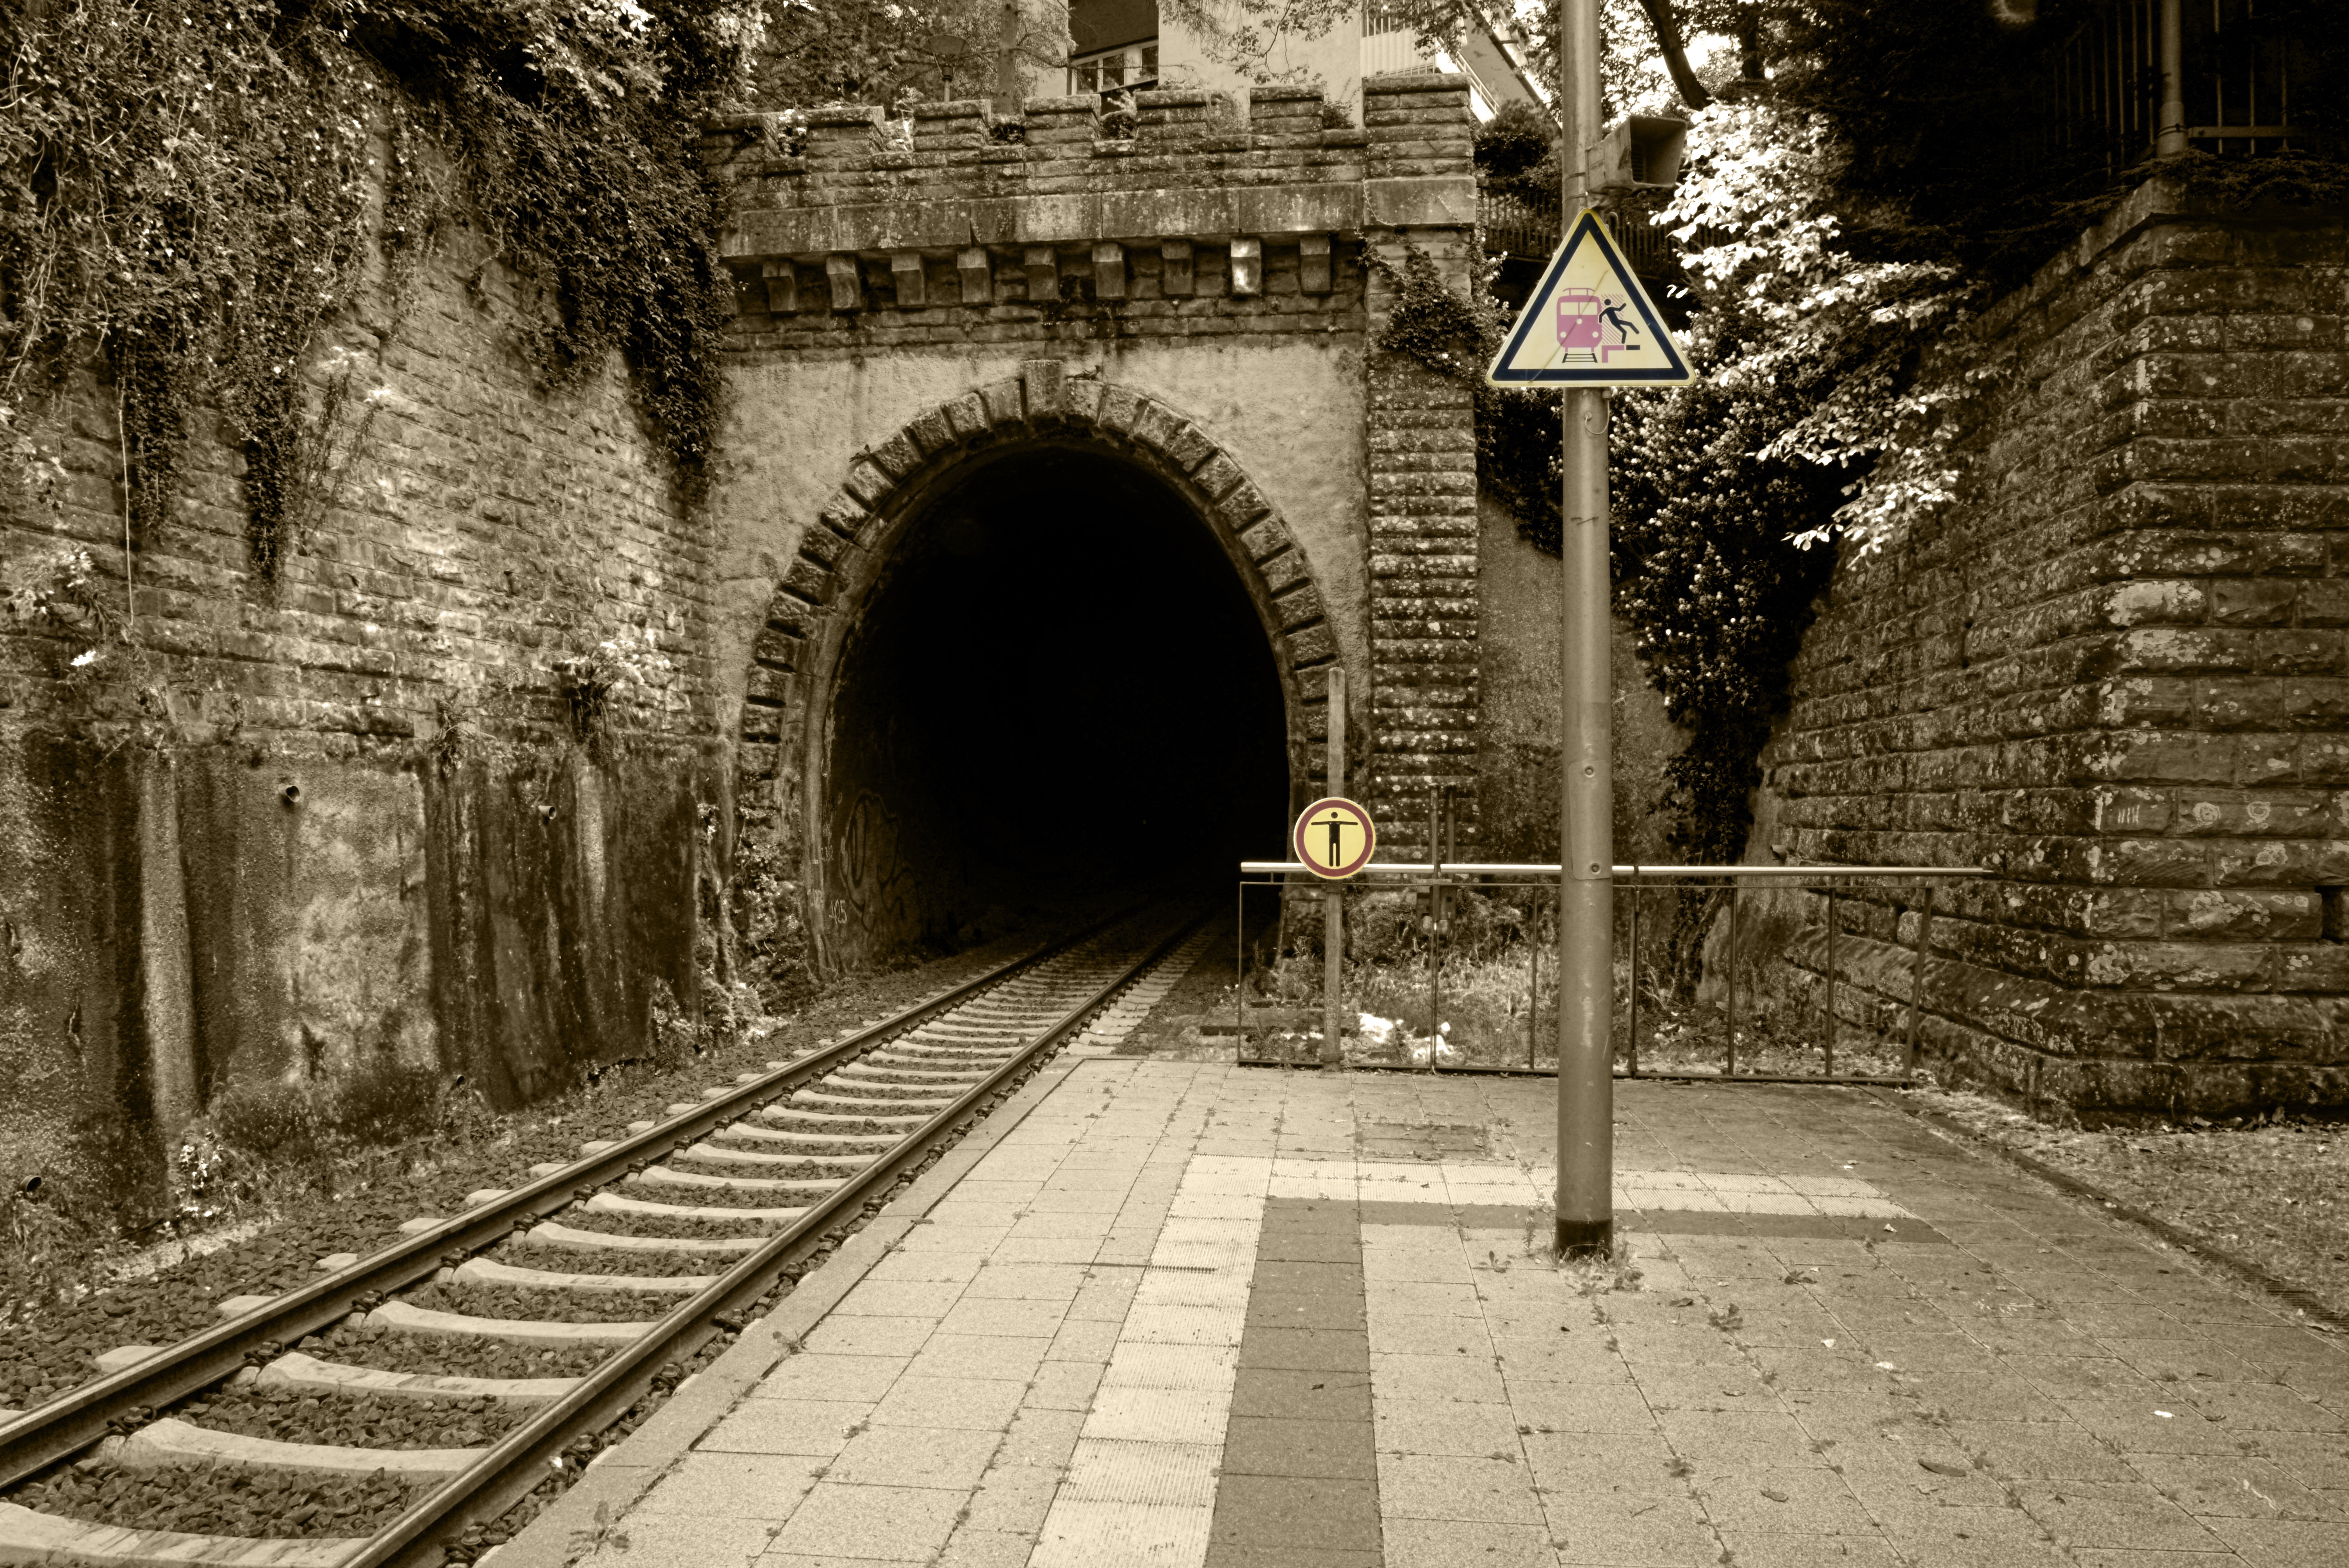
railway, road, traffic, street, alley, train, ad, tunnel, travel, transport, arch, platform, monochrome, lane, arrival, infrastructure, railroad track, railway station, away, seemed, central station, gleise, railway tracks, rail traffic, rail tickets, urban area, ancient history, railbus, nonbuilding structure